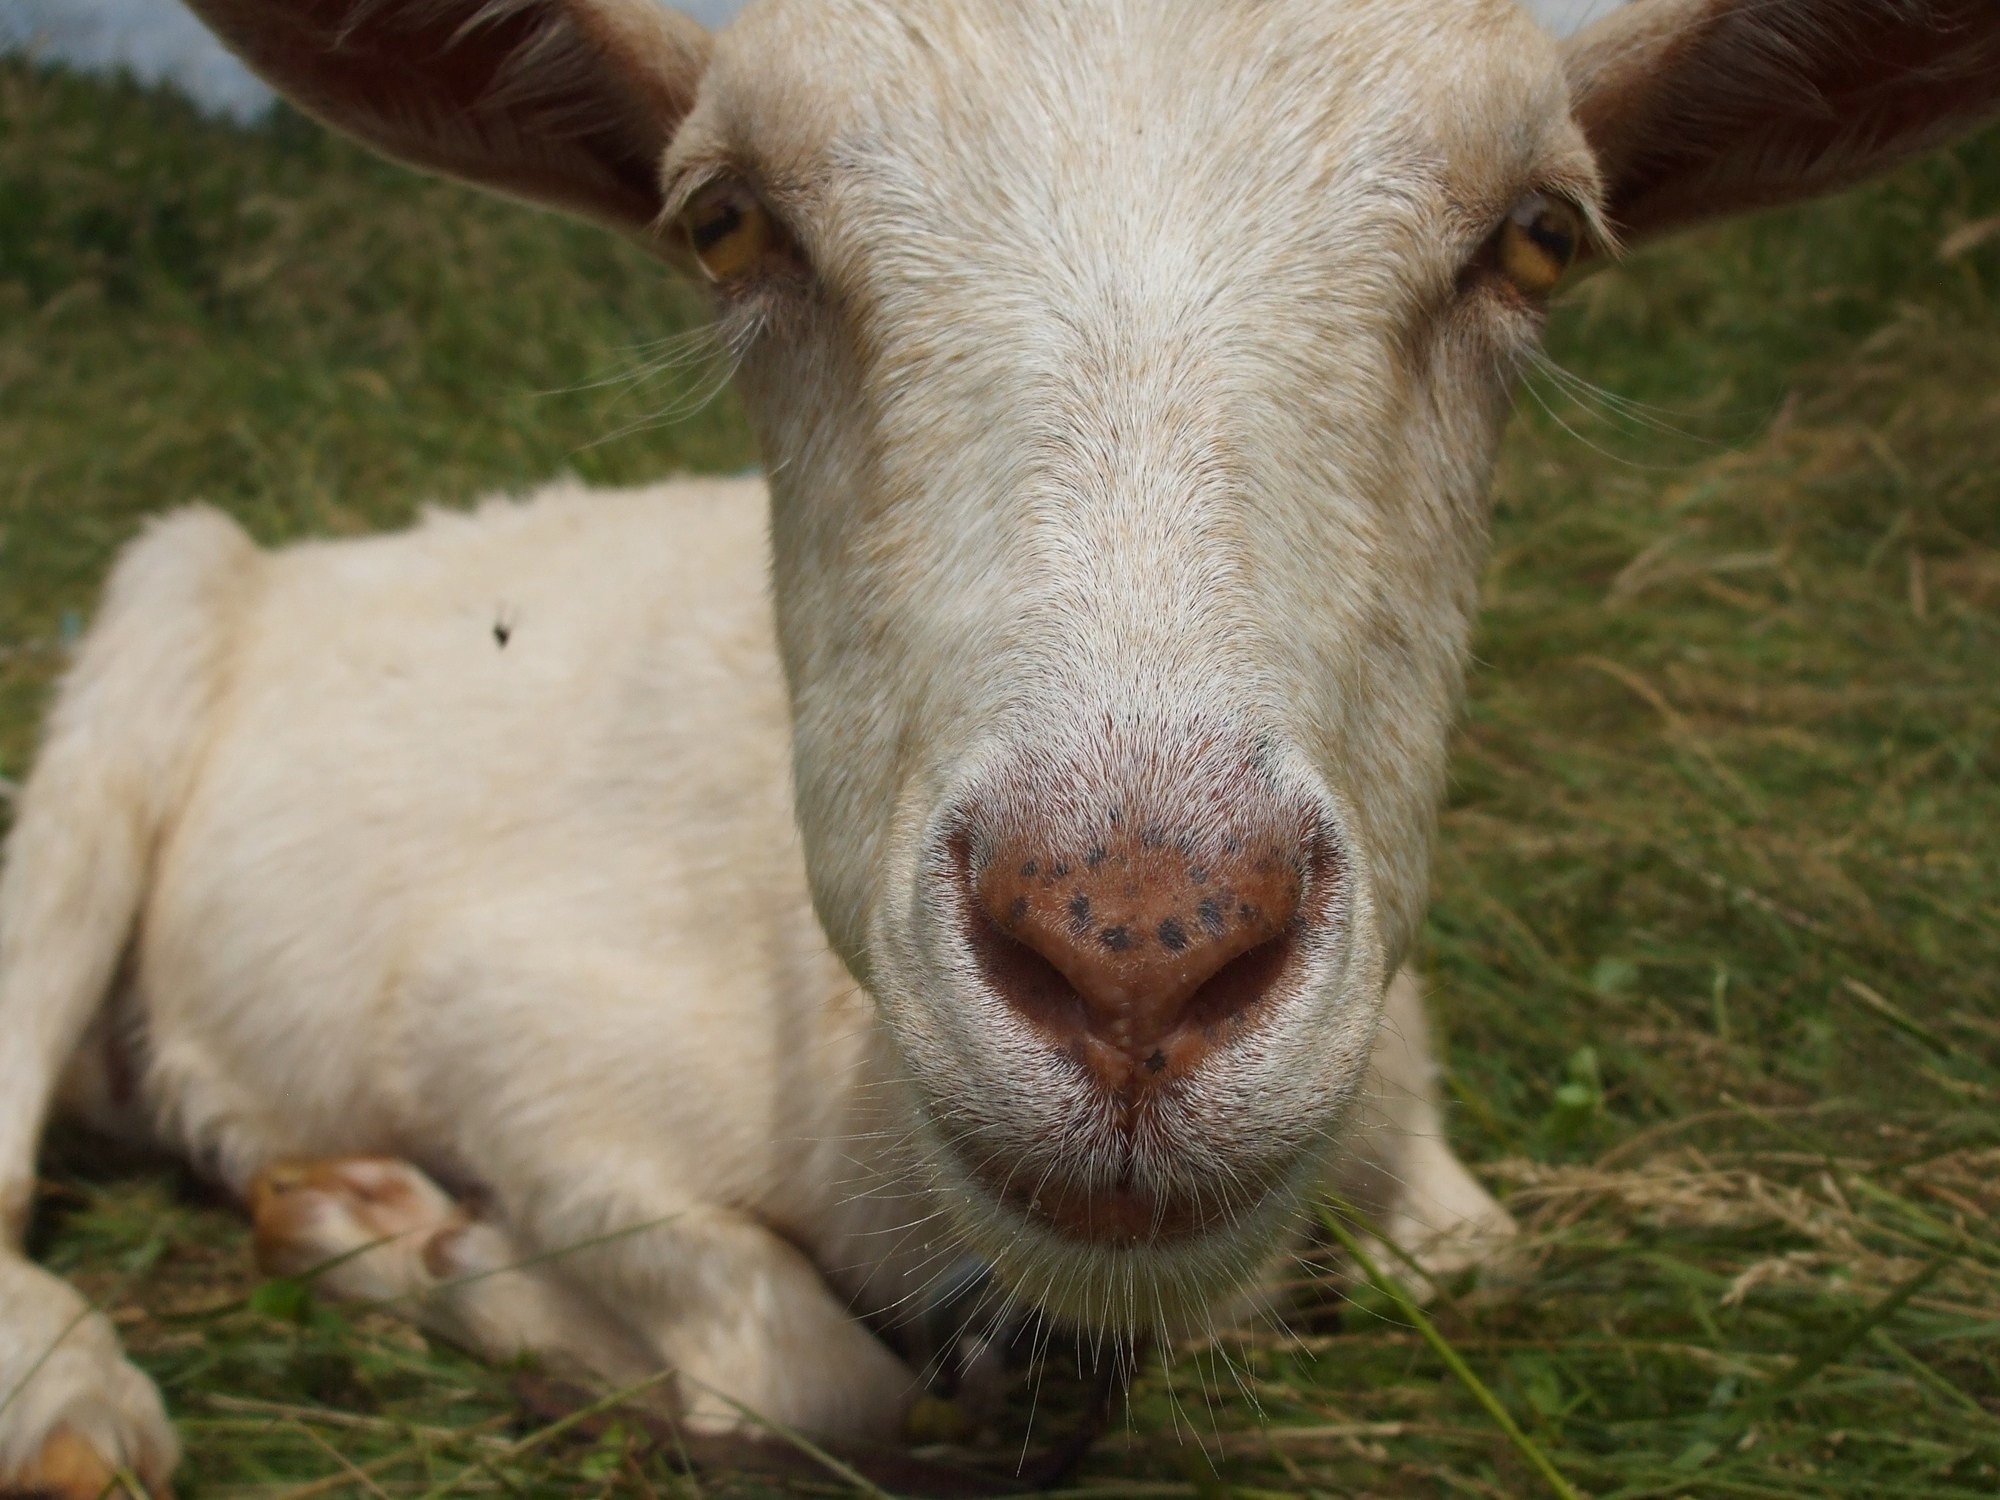
grass, white, field, meadow, goat, horn, pasture, grazing, sheep, mammal, fauna, close up, face, goats, head, vertebrate, sheeps, cattle like mammal, cow goat family